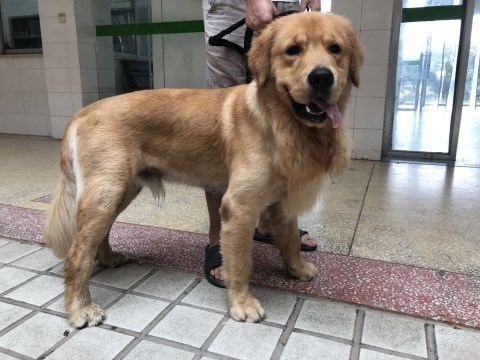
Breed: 5355-n000126-golden_retriever